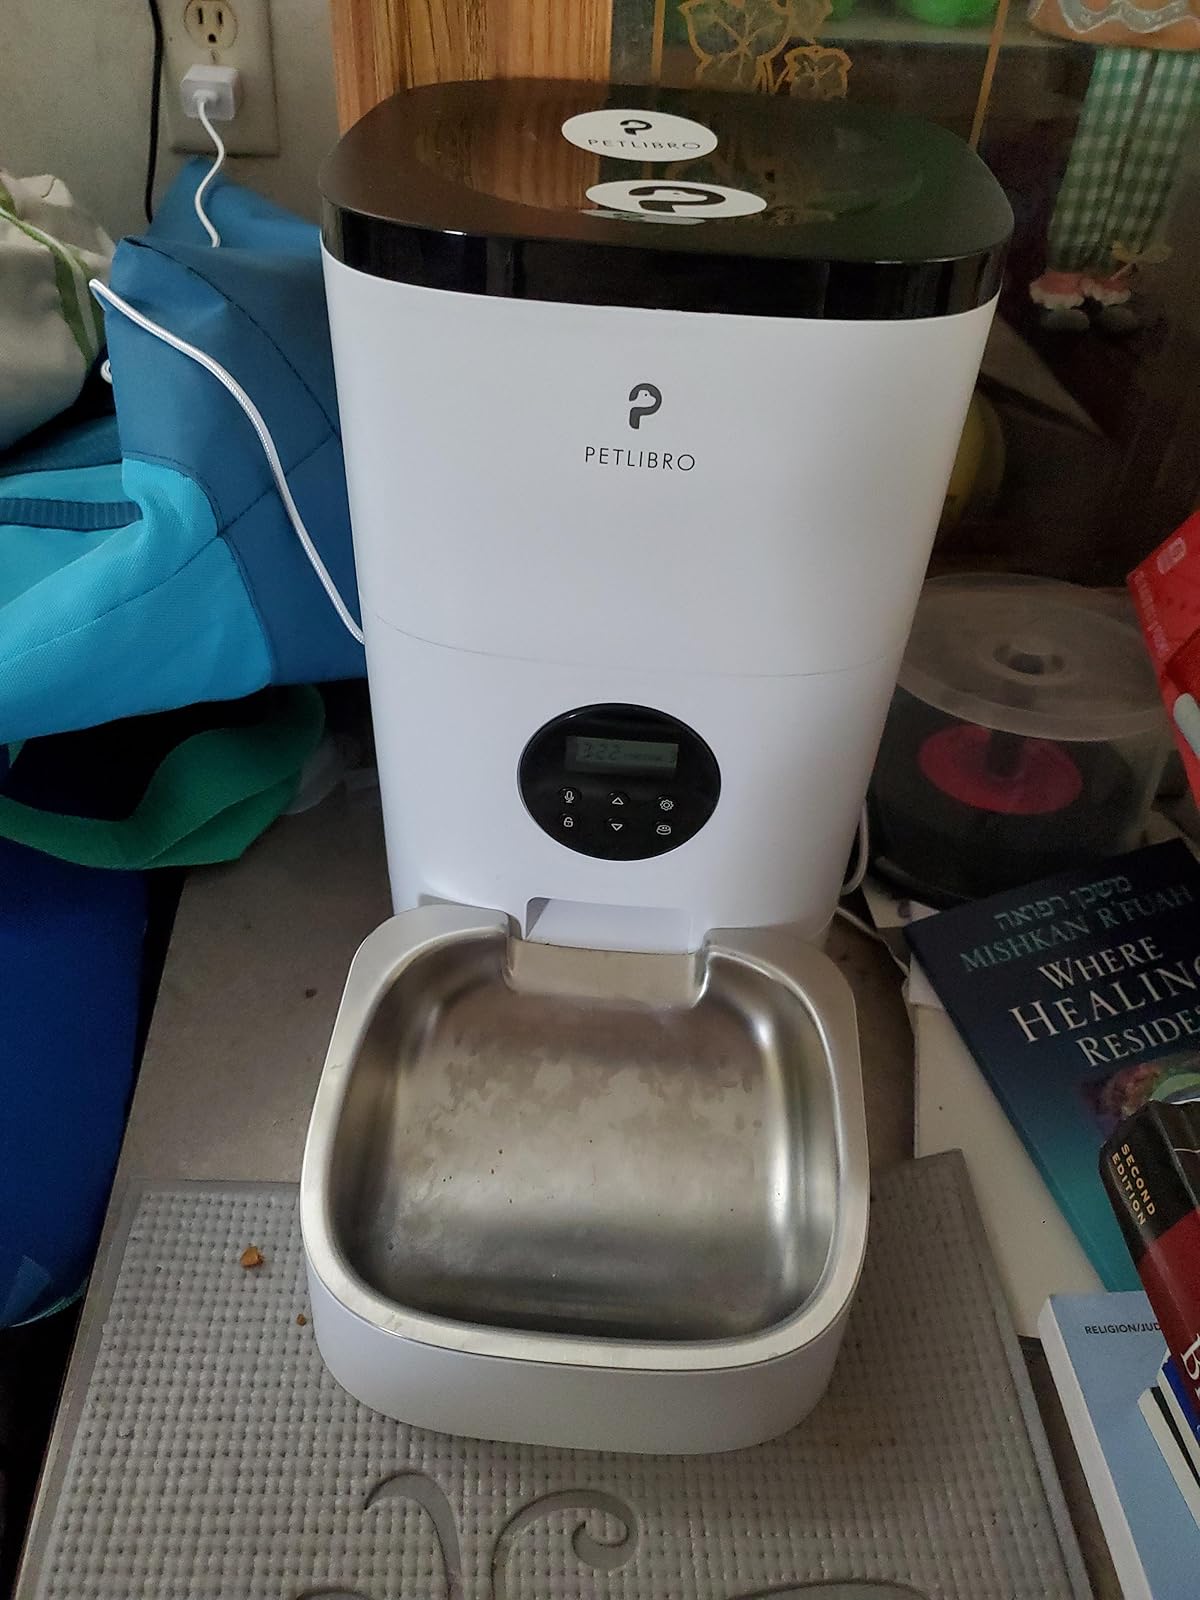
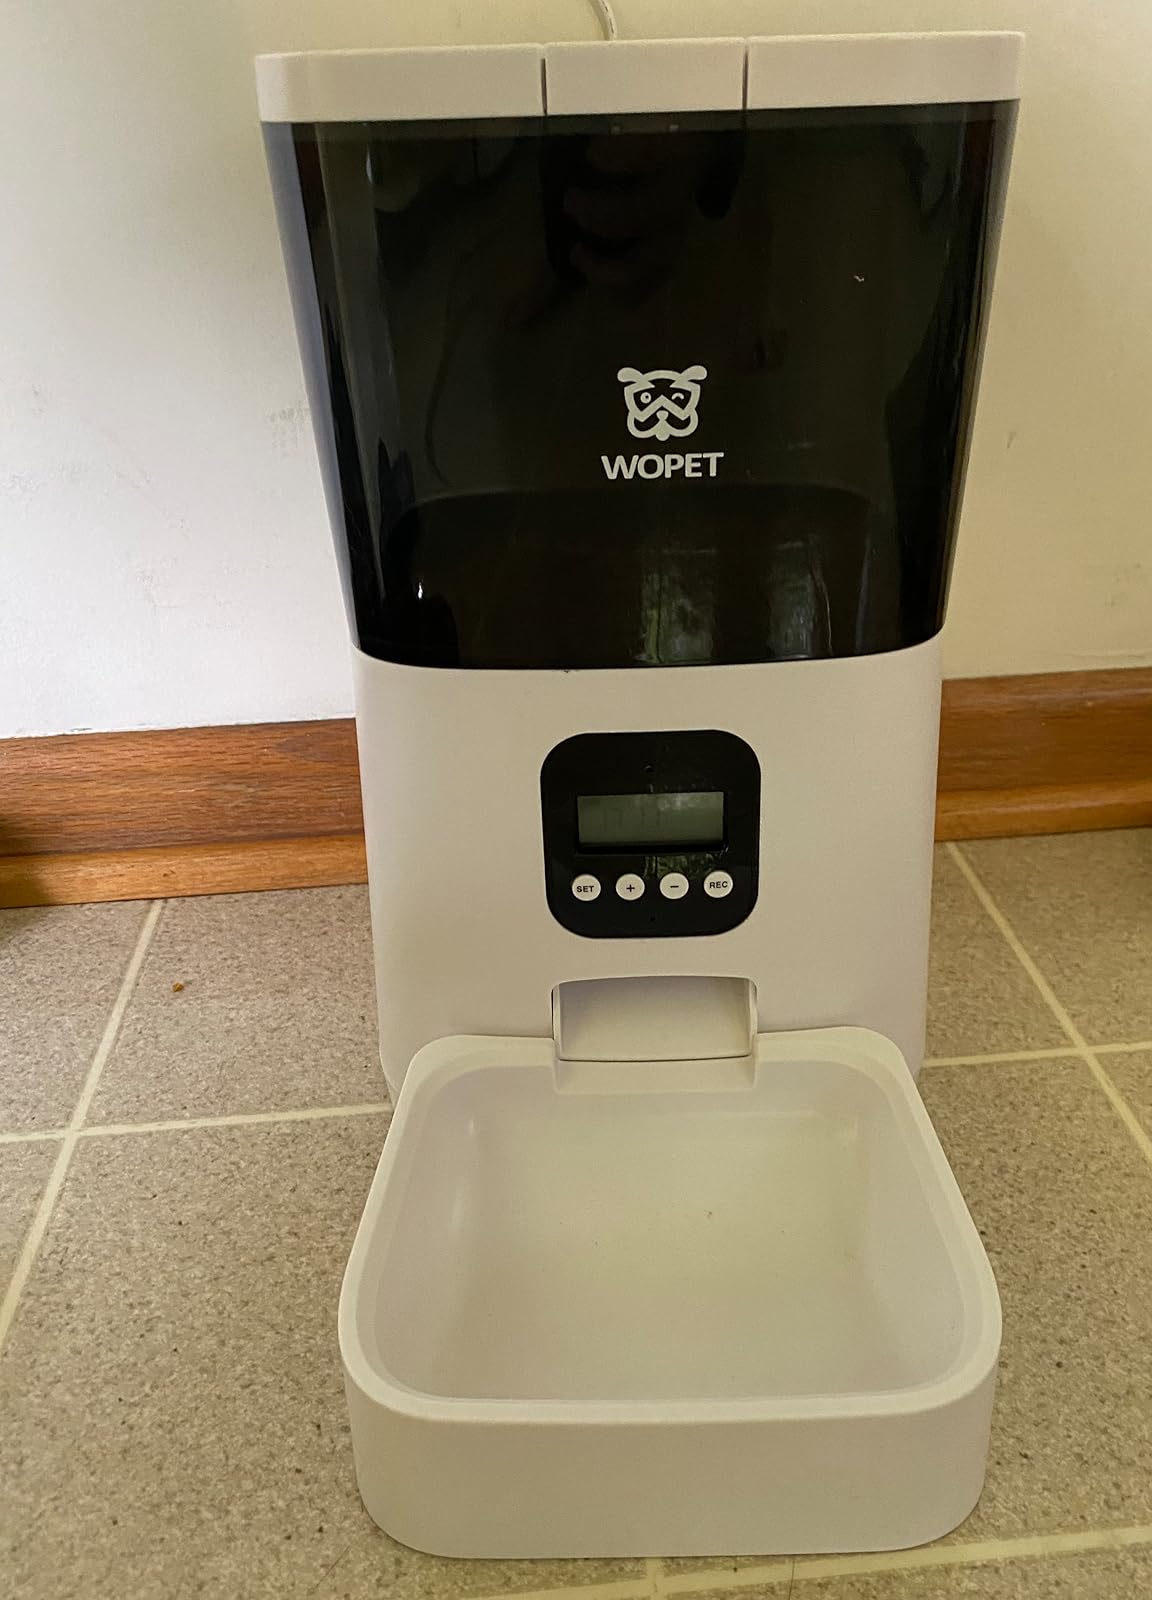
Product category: items_feeder
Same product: no